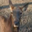
Label: deer